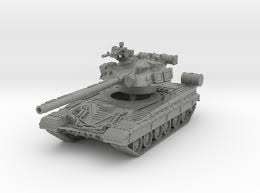
Label: T-80